Juhan Ross

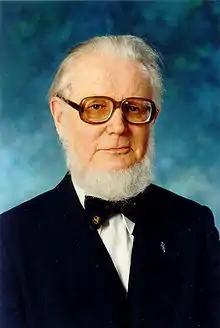
Juhan Ross

Juhan Ross (14 August 1925 Aburi, Virumaa – 21 June 2002) was an Estonian atmospheric physicist. He was focused on actinometric measurements related to vegetation canopy. He worked out the fundamental principles of phytoactinometry.